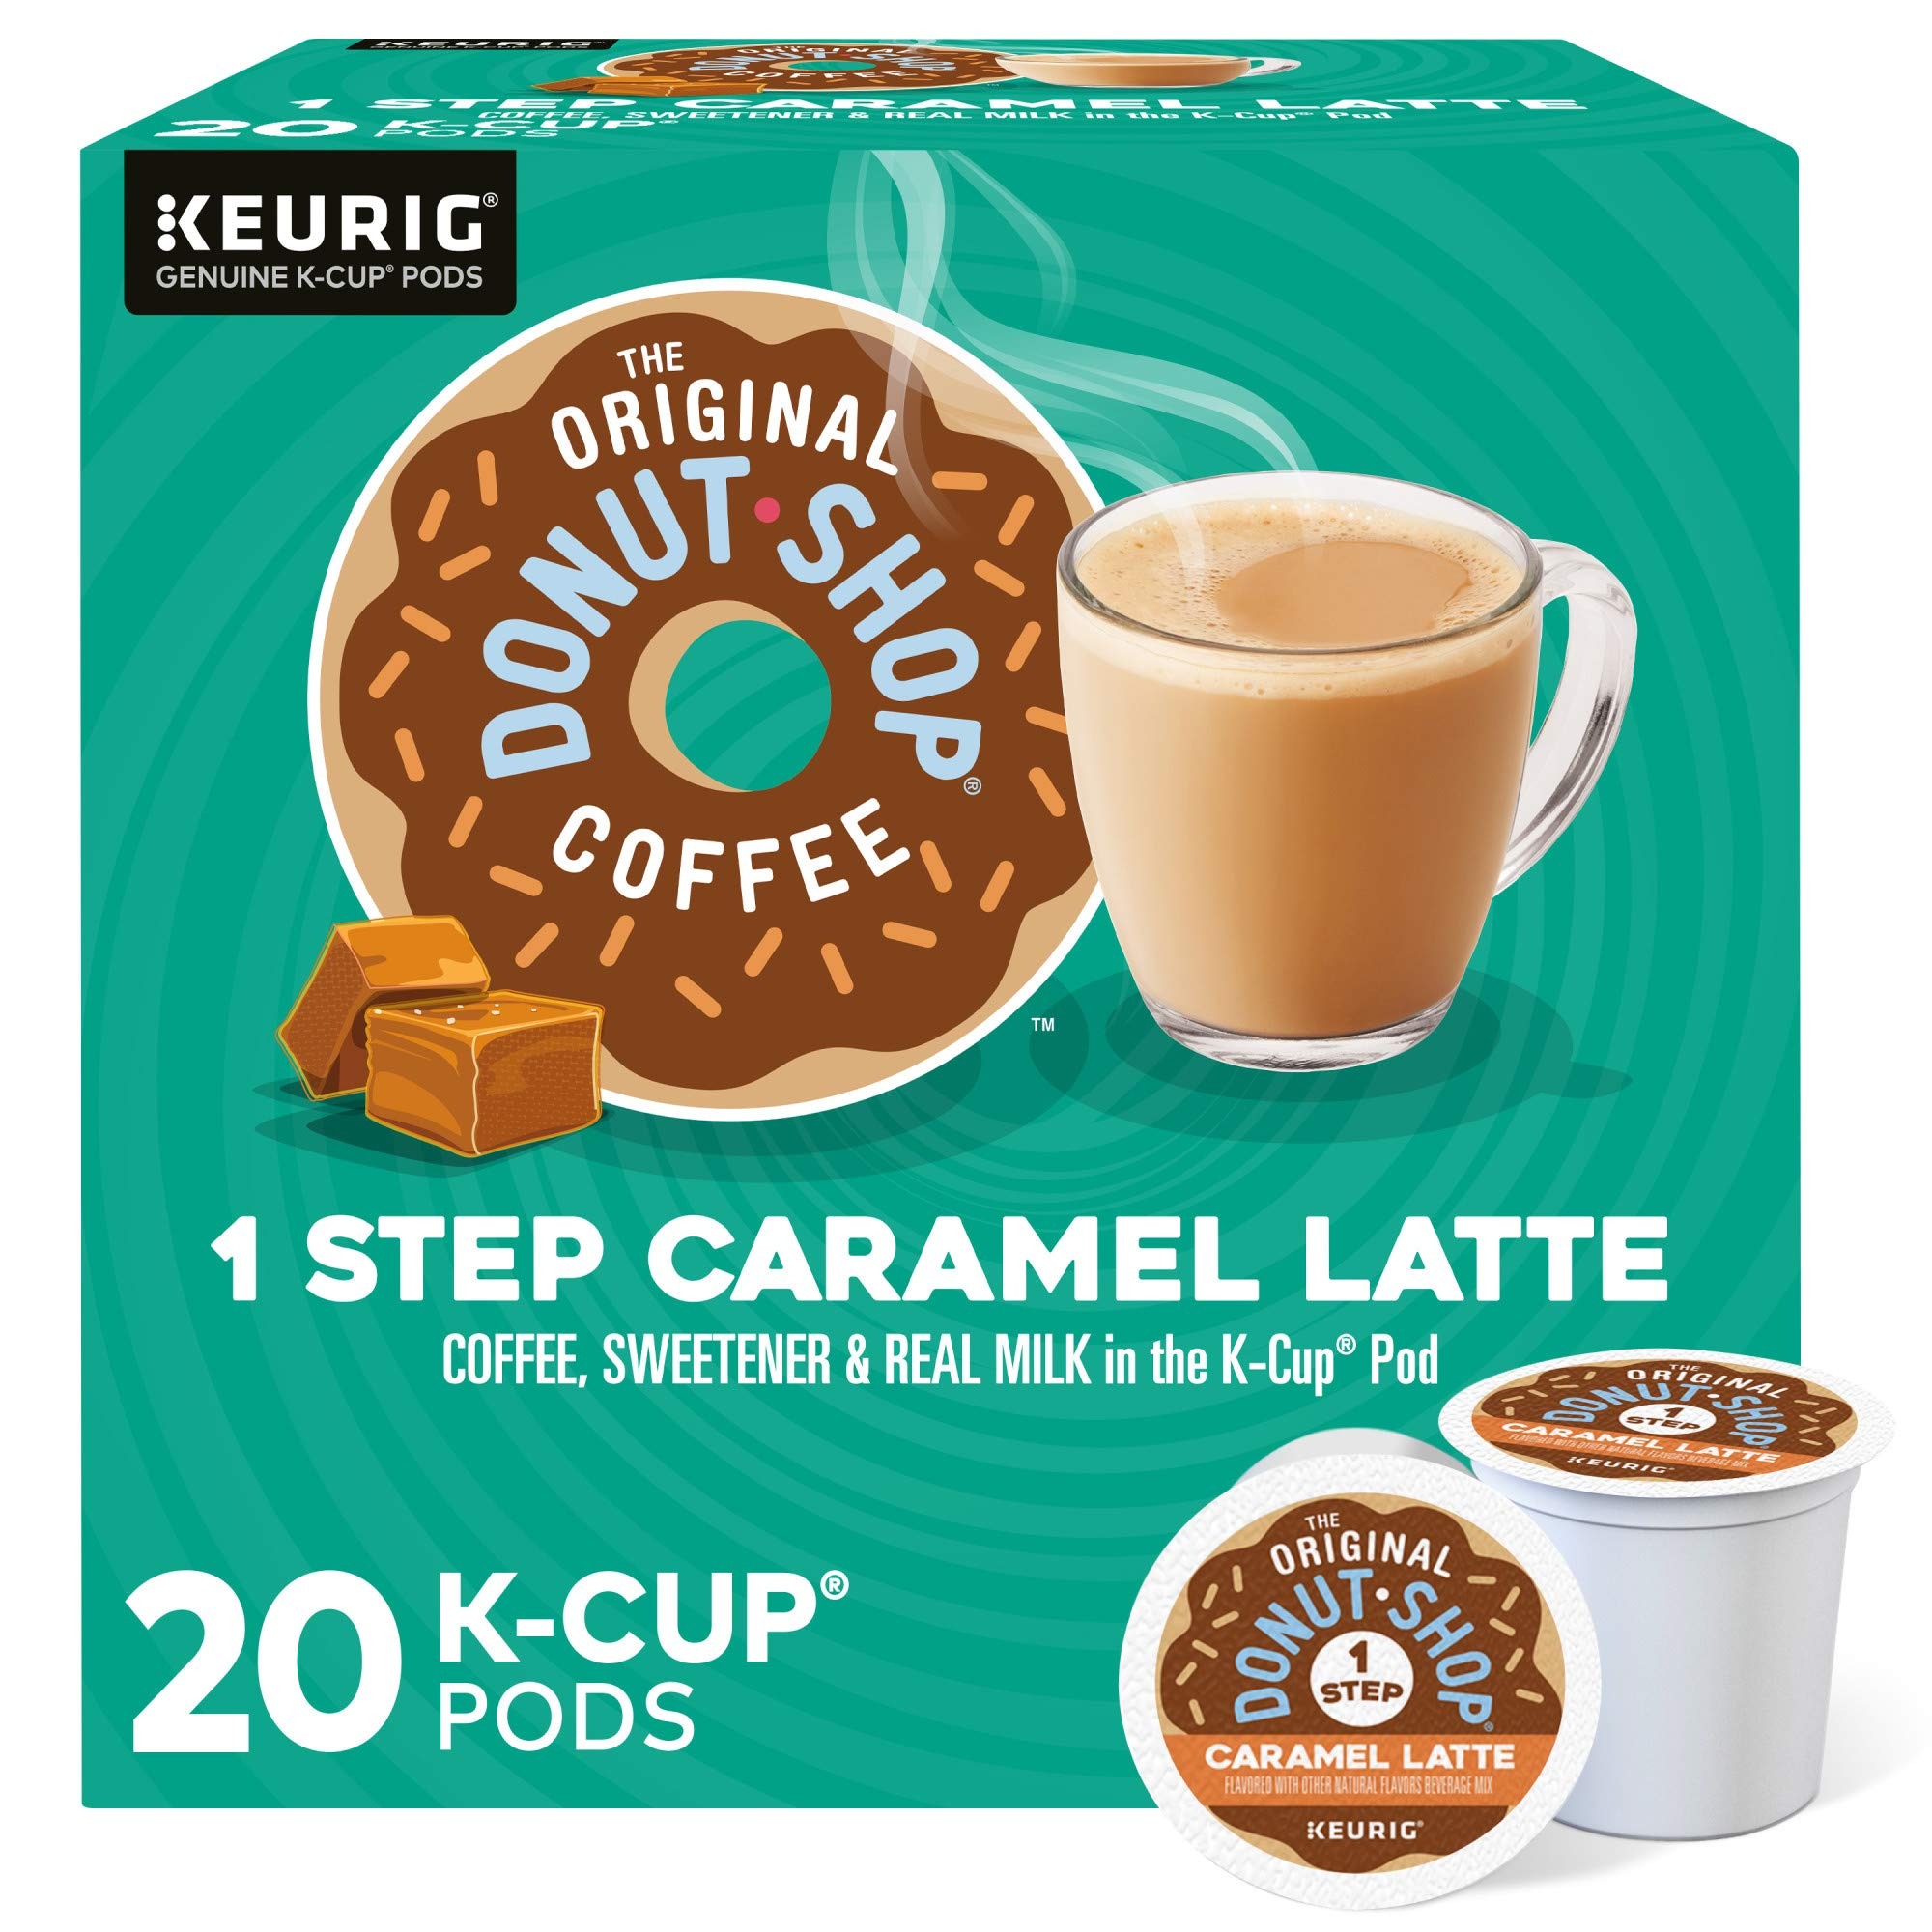
Item Name: The Original Donut Shop Caramel One-Step Latte, Keurig Single Serve K-Cup Pods, 20 Count
Bullet Point 1: CERTIFIED: Orthodox Union Kosher
Bullet Point 2: Natural flavoring, and real dairy
Bullet Point 3: Satisfyingly sweet reward filled with vibrant vanilla flavor in every sip
Bullet Point 4: COMPATIBILITY: Contains genuine Keurig K-Cup pods, engineered for guaranteed quality and compatibility with all Keurig K-Cup coffee makers
Bullet Point 5: RECYCLABLE K-CUP PODS: Simple. Delicious. And Recyclable. Enjoy the same great-tasting coffee you know and love, and when you’re done just peel, empty and recycle. Check locally, not recycled in all communities. Packaging may vary.
Value: 20.0
Unit: Count

Price: 23.99